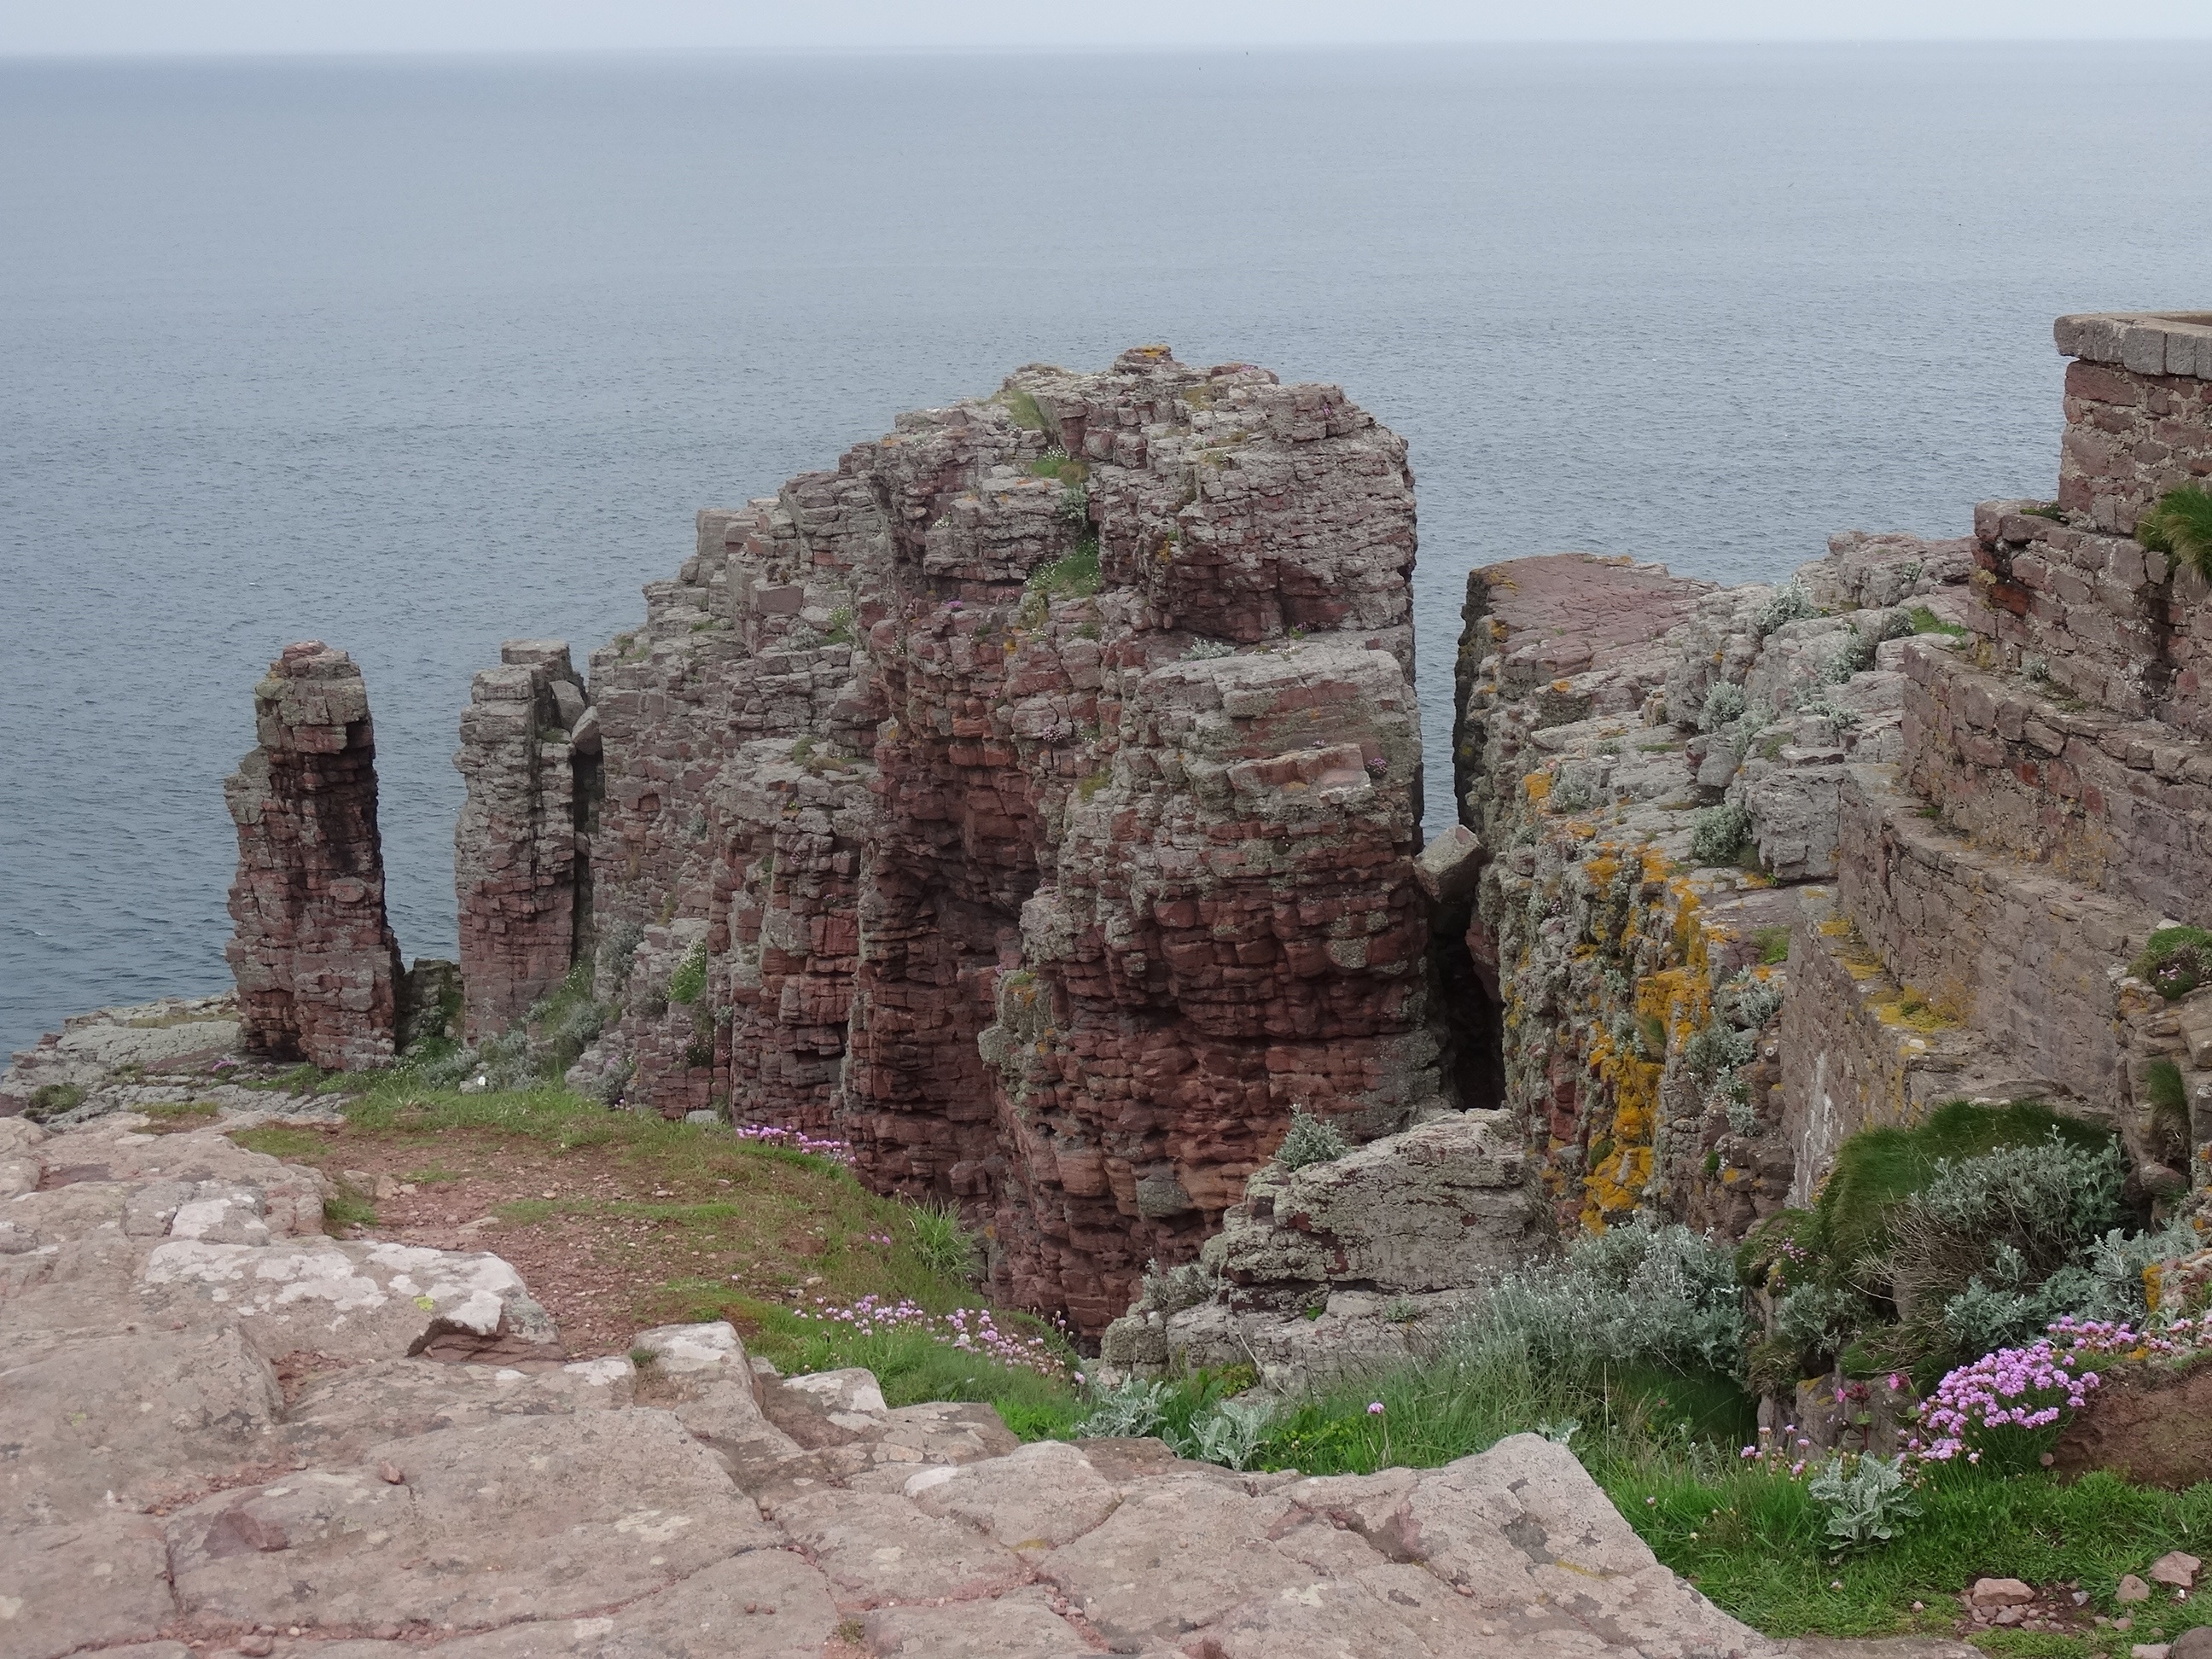
sea, coast, rock, view, roof, vacation, formation, cliff, landmark, stack, fortification, terrain, geology, ruins, monastery, bricks, cape, wadi, archaeological site, unesco world heritage site, historic site, ancient history, fr hel